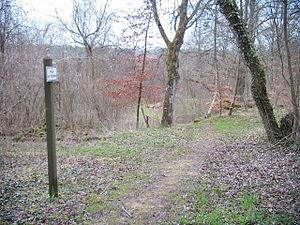
Village détruit (1914) de Réménauville, commune de Limey-Remenauville. Un sentier à l'emplacement d'une rue
Limey-Remenauville est une commune française située dans le département de Meurthe-et-Moselle en région Grand Est.
La Première Guerre mondiale a laissé de lourdes séquelles. Ainsi, un certain nombre de villages français ont été totalement détruits par les combats, notamment dans le nord et l'est du pays.
Remenauville est une ancienne commune de Meurthe-et-Moselle, détruit durant la Première Guerre mondiale, supprimée en 1942. Symboliquement, son nom a été accolé à celui de la commune voisine de Limey pour former Limey-Remenauville.